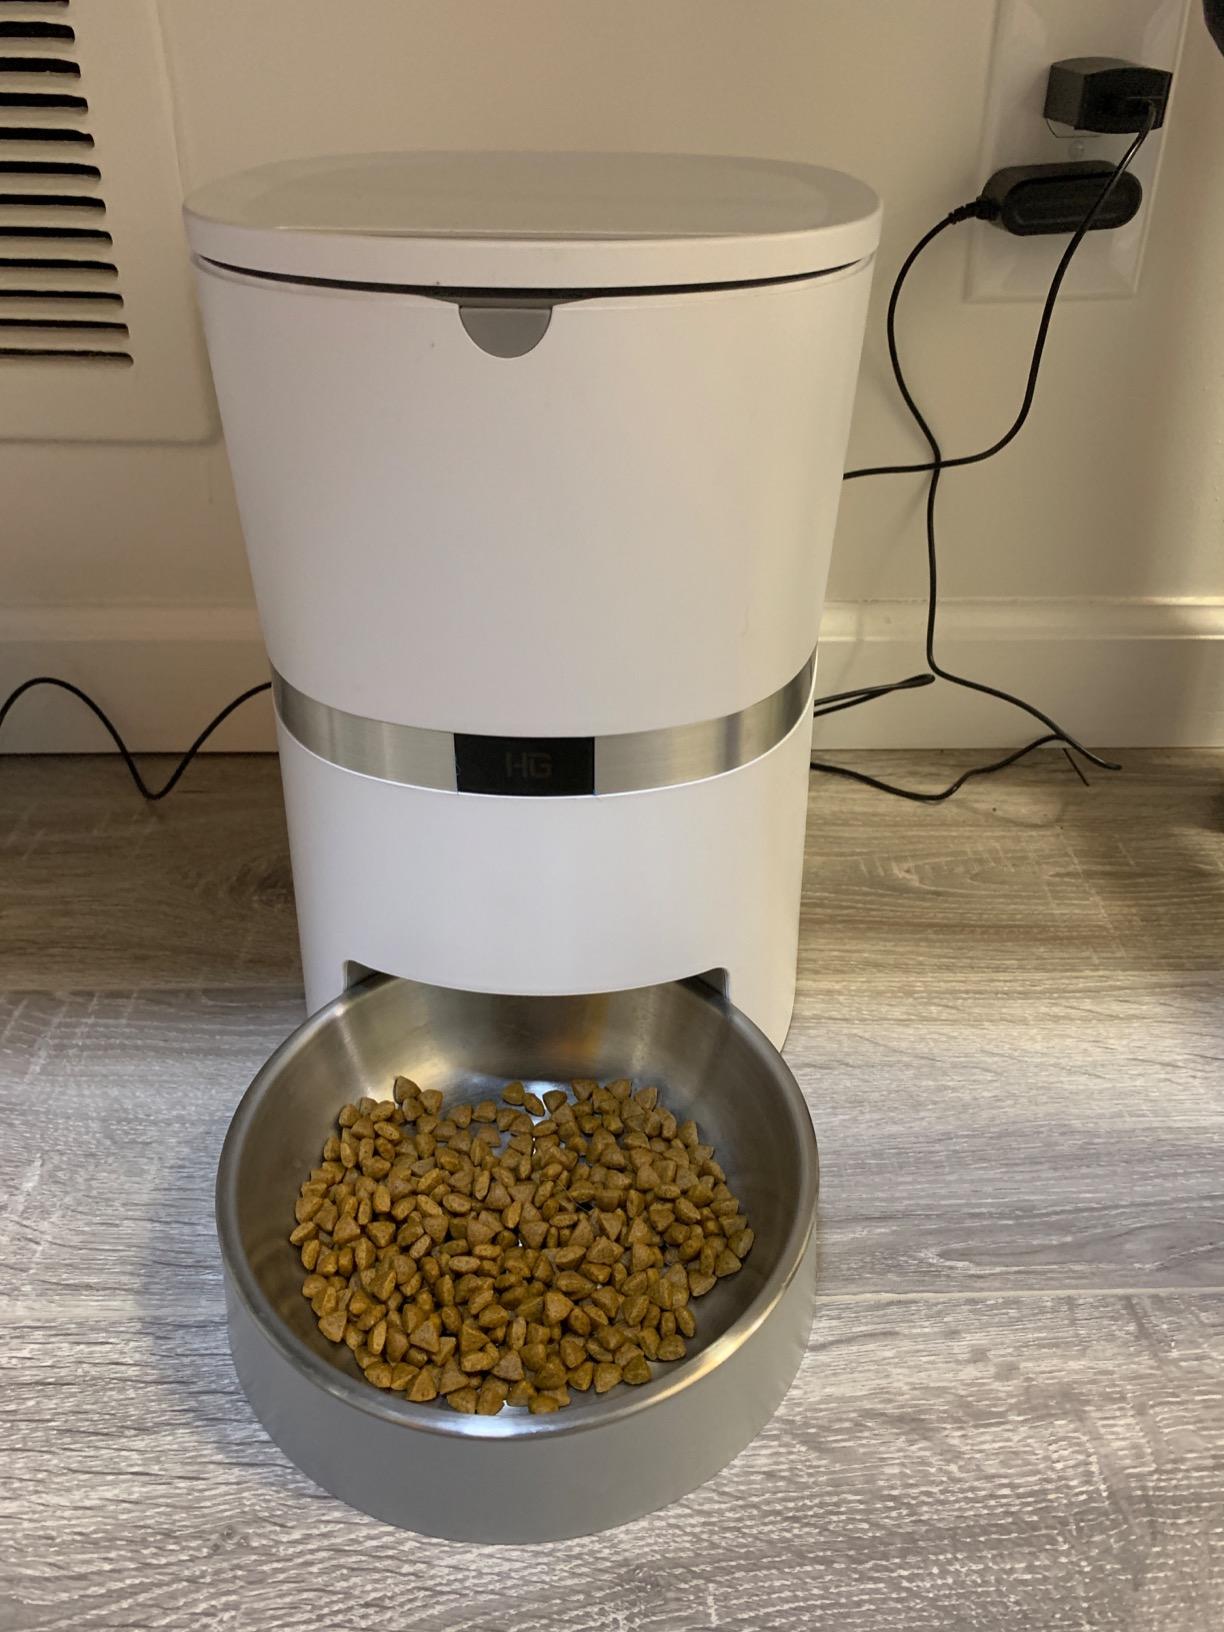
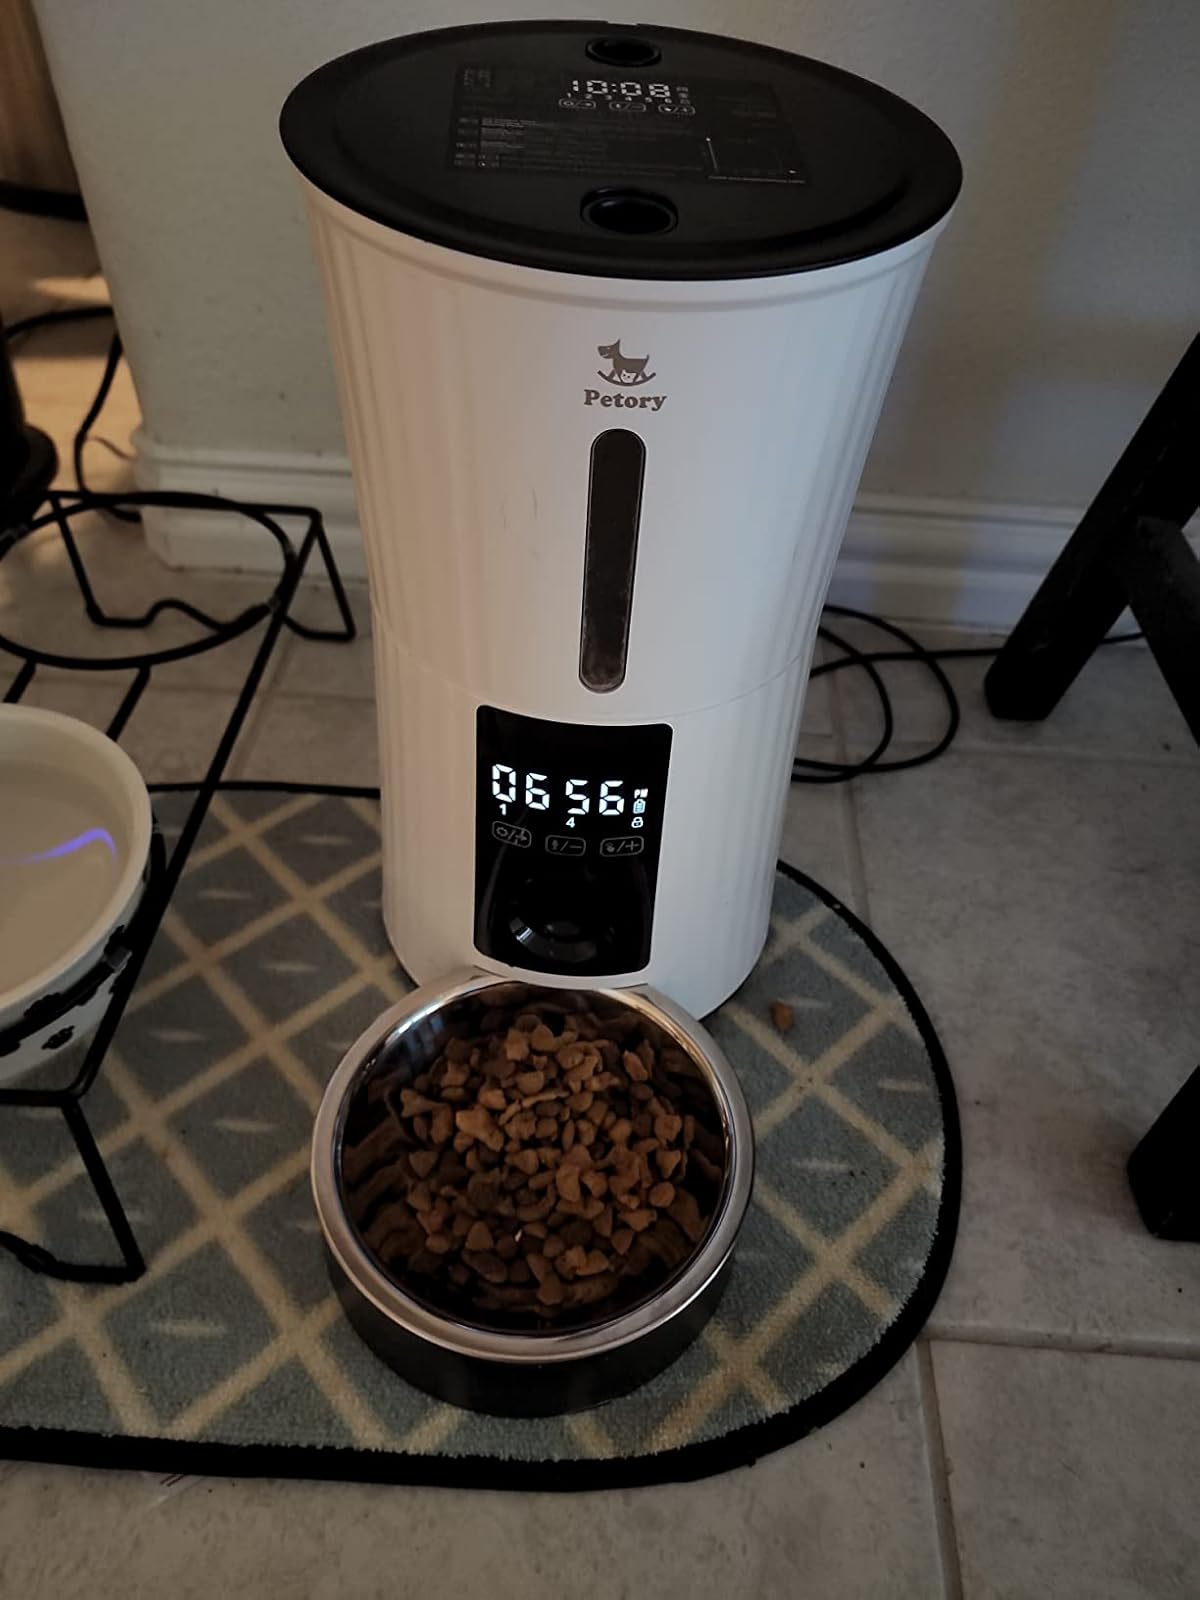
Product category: items_feeder
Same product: no